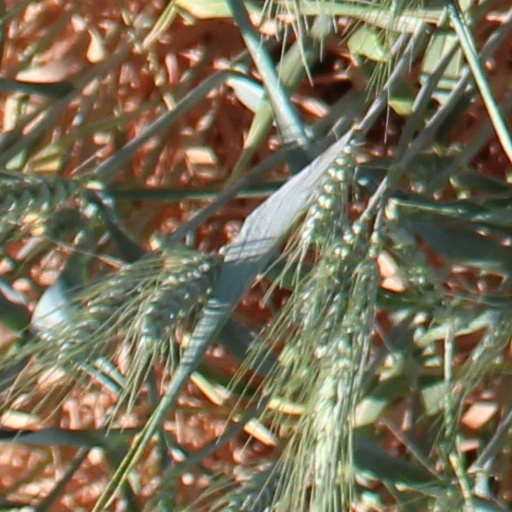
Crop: wheat